Henry Harrison Chase Dunwoody

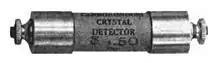
A fixed carborundum detector produced by the Carborundum Company, 1925.

Dunwoody stayed with the company, now reorganized as the United Wireless Telegraph Company, for a brief time. In 1912 United Wireless, weakened by scandal and patent disputes, was absorbed by the American Marconi Company. Properly configured, carborundum makes a very sensitive detector, and by now had become a favorite of wireless operators. Marconi used it in the first successful commercial station to signal across the Atlantic, between Louisbourg, Nova Scotia and Letterfrack, Ireland in 1912. It was replaced only gradually by the simpler galena and cat whisker detector of Greenleaf Whittier Pickard, and made a resurgence in the 1920s thanks to the efforts of Acheson's Carborundum Company.